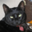
Label: cat